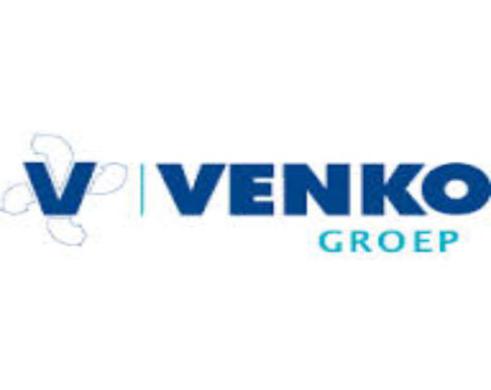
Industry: Transportation